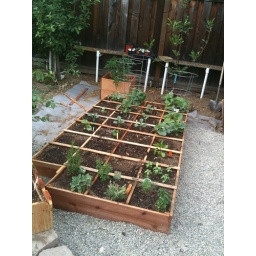
Herbs in front, cucumbers, squash, water melons, sweet peppers, and broccoli. Tomato box in the back with black krin and beefsteak